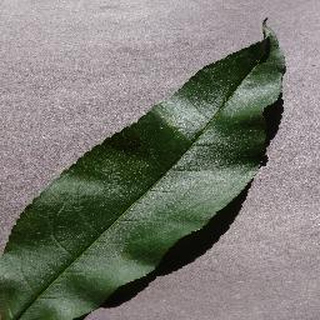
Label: healthy_peach